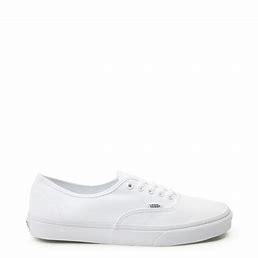
Brand: Vans
Model: Authentic Skate